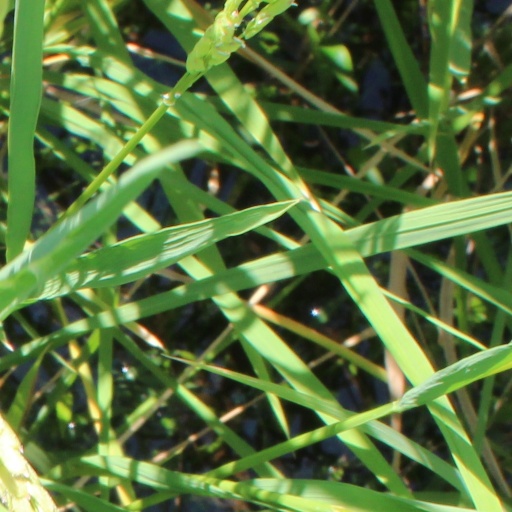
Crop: rice